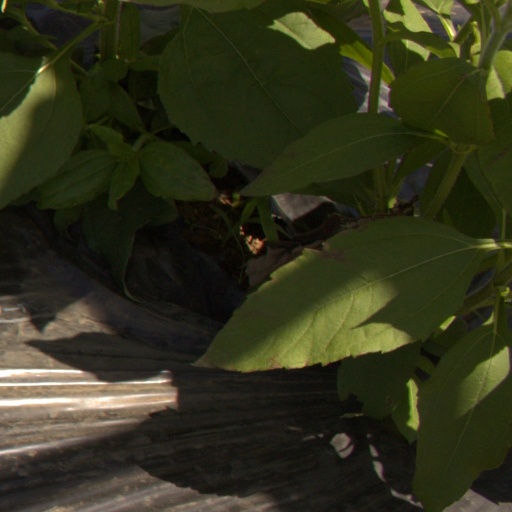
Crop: Jerusalem artichoke